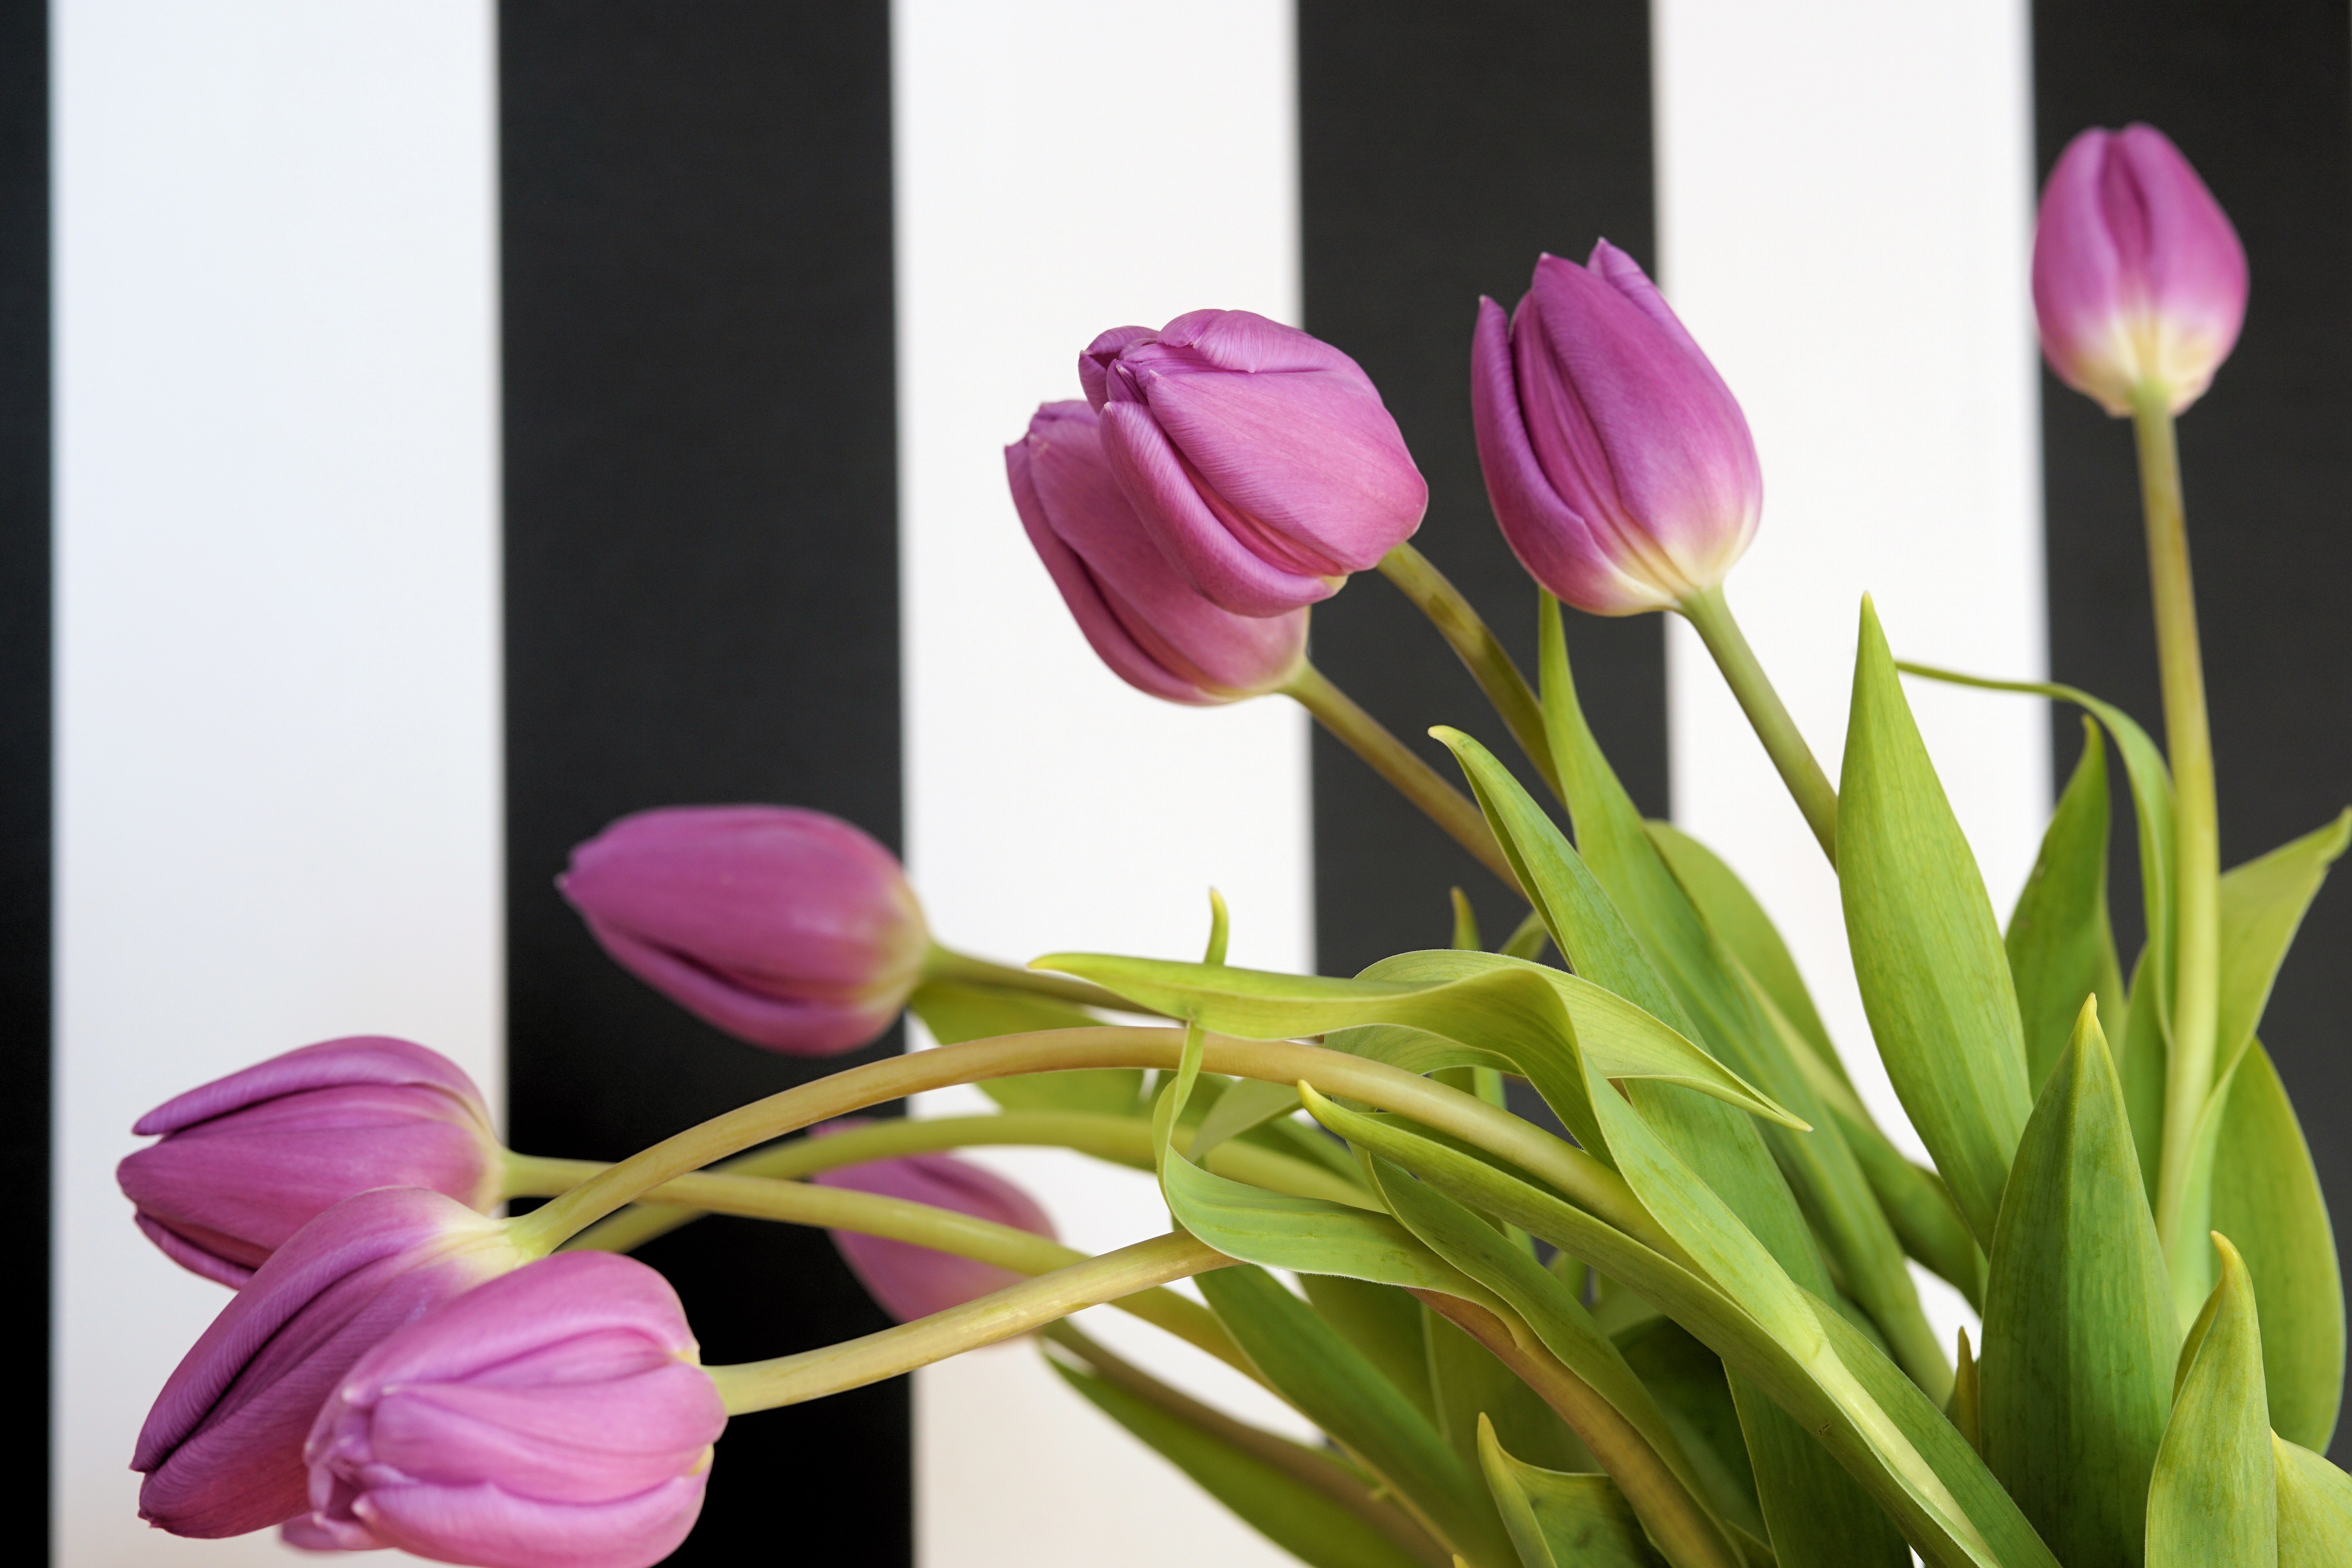
nature, plant, flower, petal, bloom, tulip, bouquet, spring, pink, flora, flowers, tulips, floristry, spring flowers, blossomed, tulpenbluete, flowering plant, flower bouquet, floral design, plant stem, land plant, flower arranging